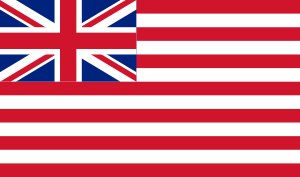
Det britiske Ostindiske kompagni
Selskabets flag 1801–1858
Det britiske Ostindiske kompagni var et selskab stiftet 31. december 1600 ved kongelig koncession af dronning Elisabeth I. I løbet af de næste 250 år blev selskabet et af verdens mægtigste foretagender.